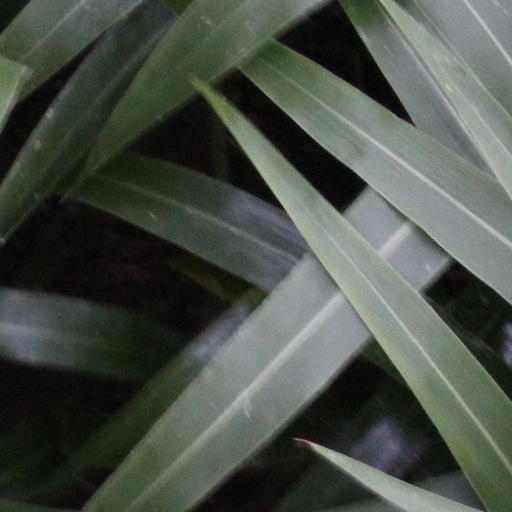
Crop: sorghum